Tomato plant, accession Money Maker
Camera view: bottom (45 deg); turntable rotation: 330 degrees
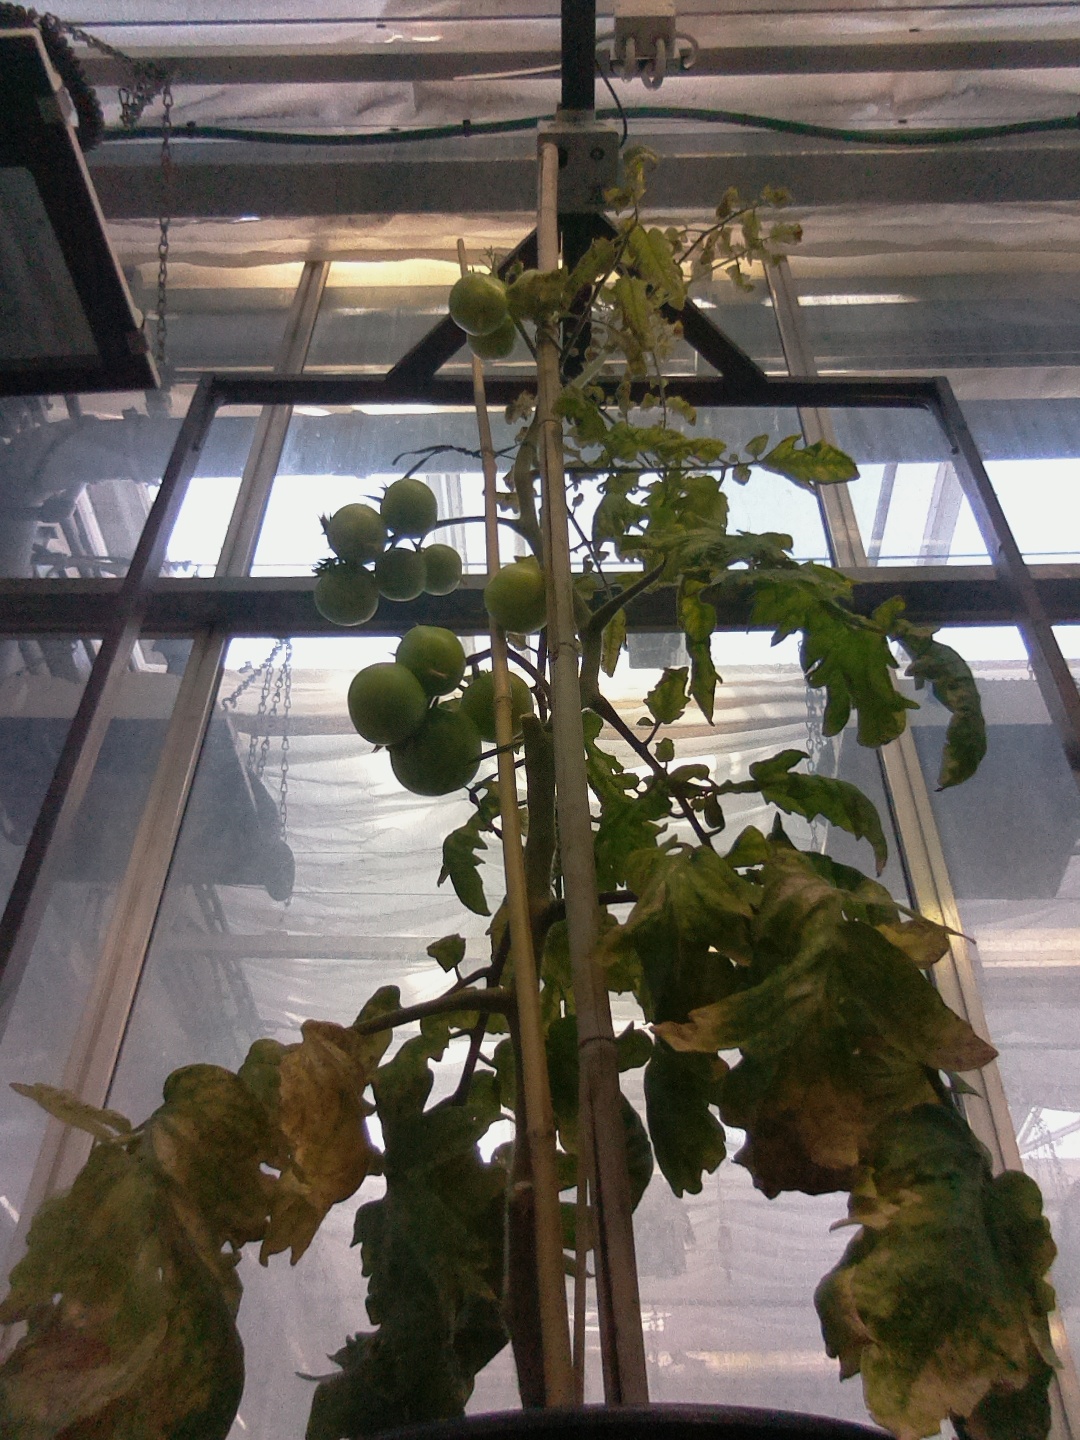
BBCH growth stage 78: 80% -90% of final fruit size